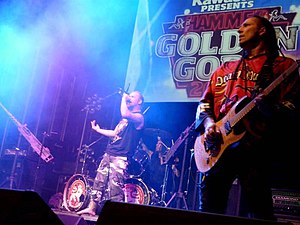
Five Finger Death Punch
Five Finger Death Punch (2010)
Five Finger Death Punch er et amerikansk heavy metal band fra Las Vegas, Nevada. Bandet blev dannet 2005 og tog sit navn fra Kung fu filmen "The Five Fingers of Death" fra 1972.